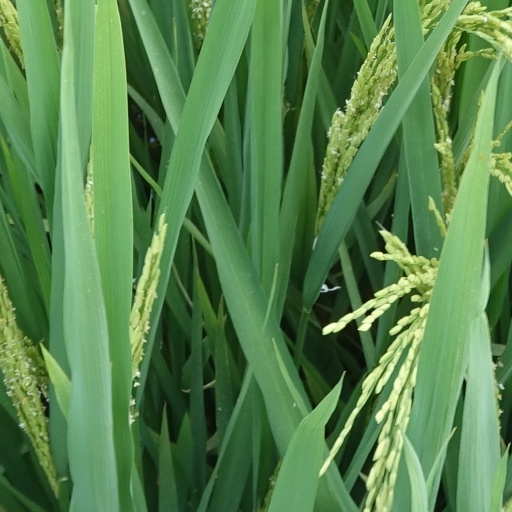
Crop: rice